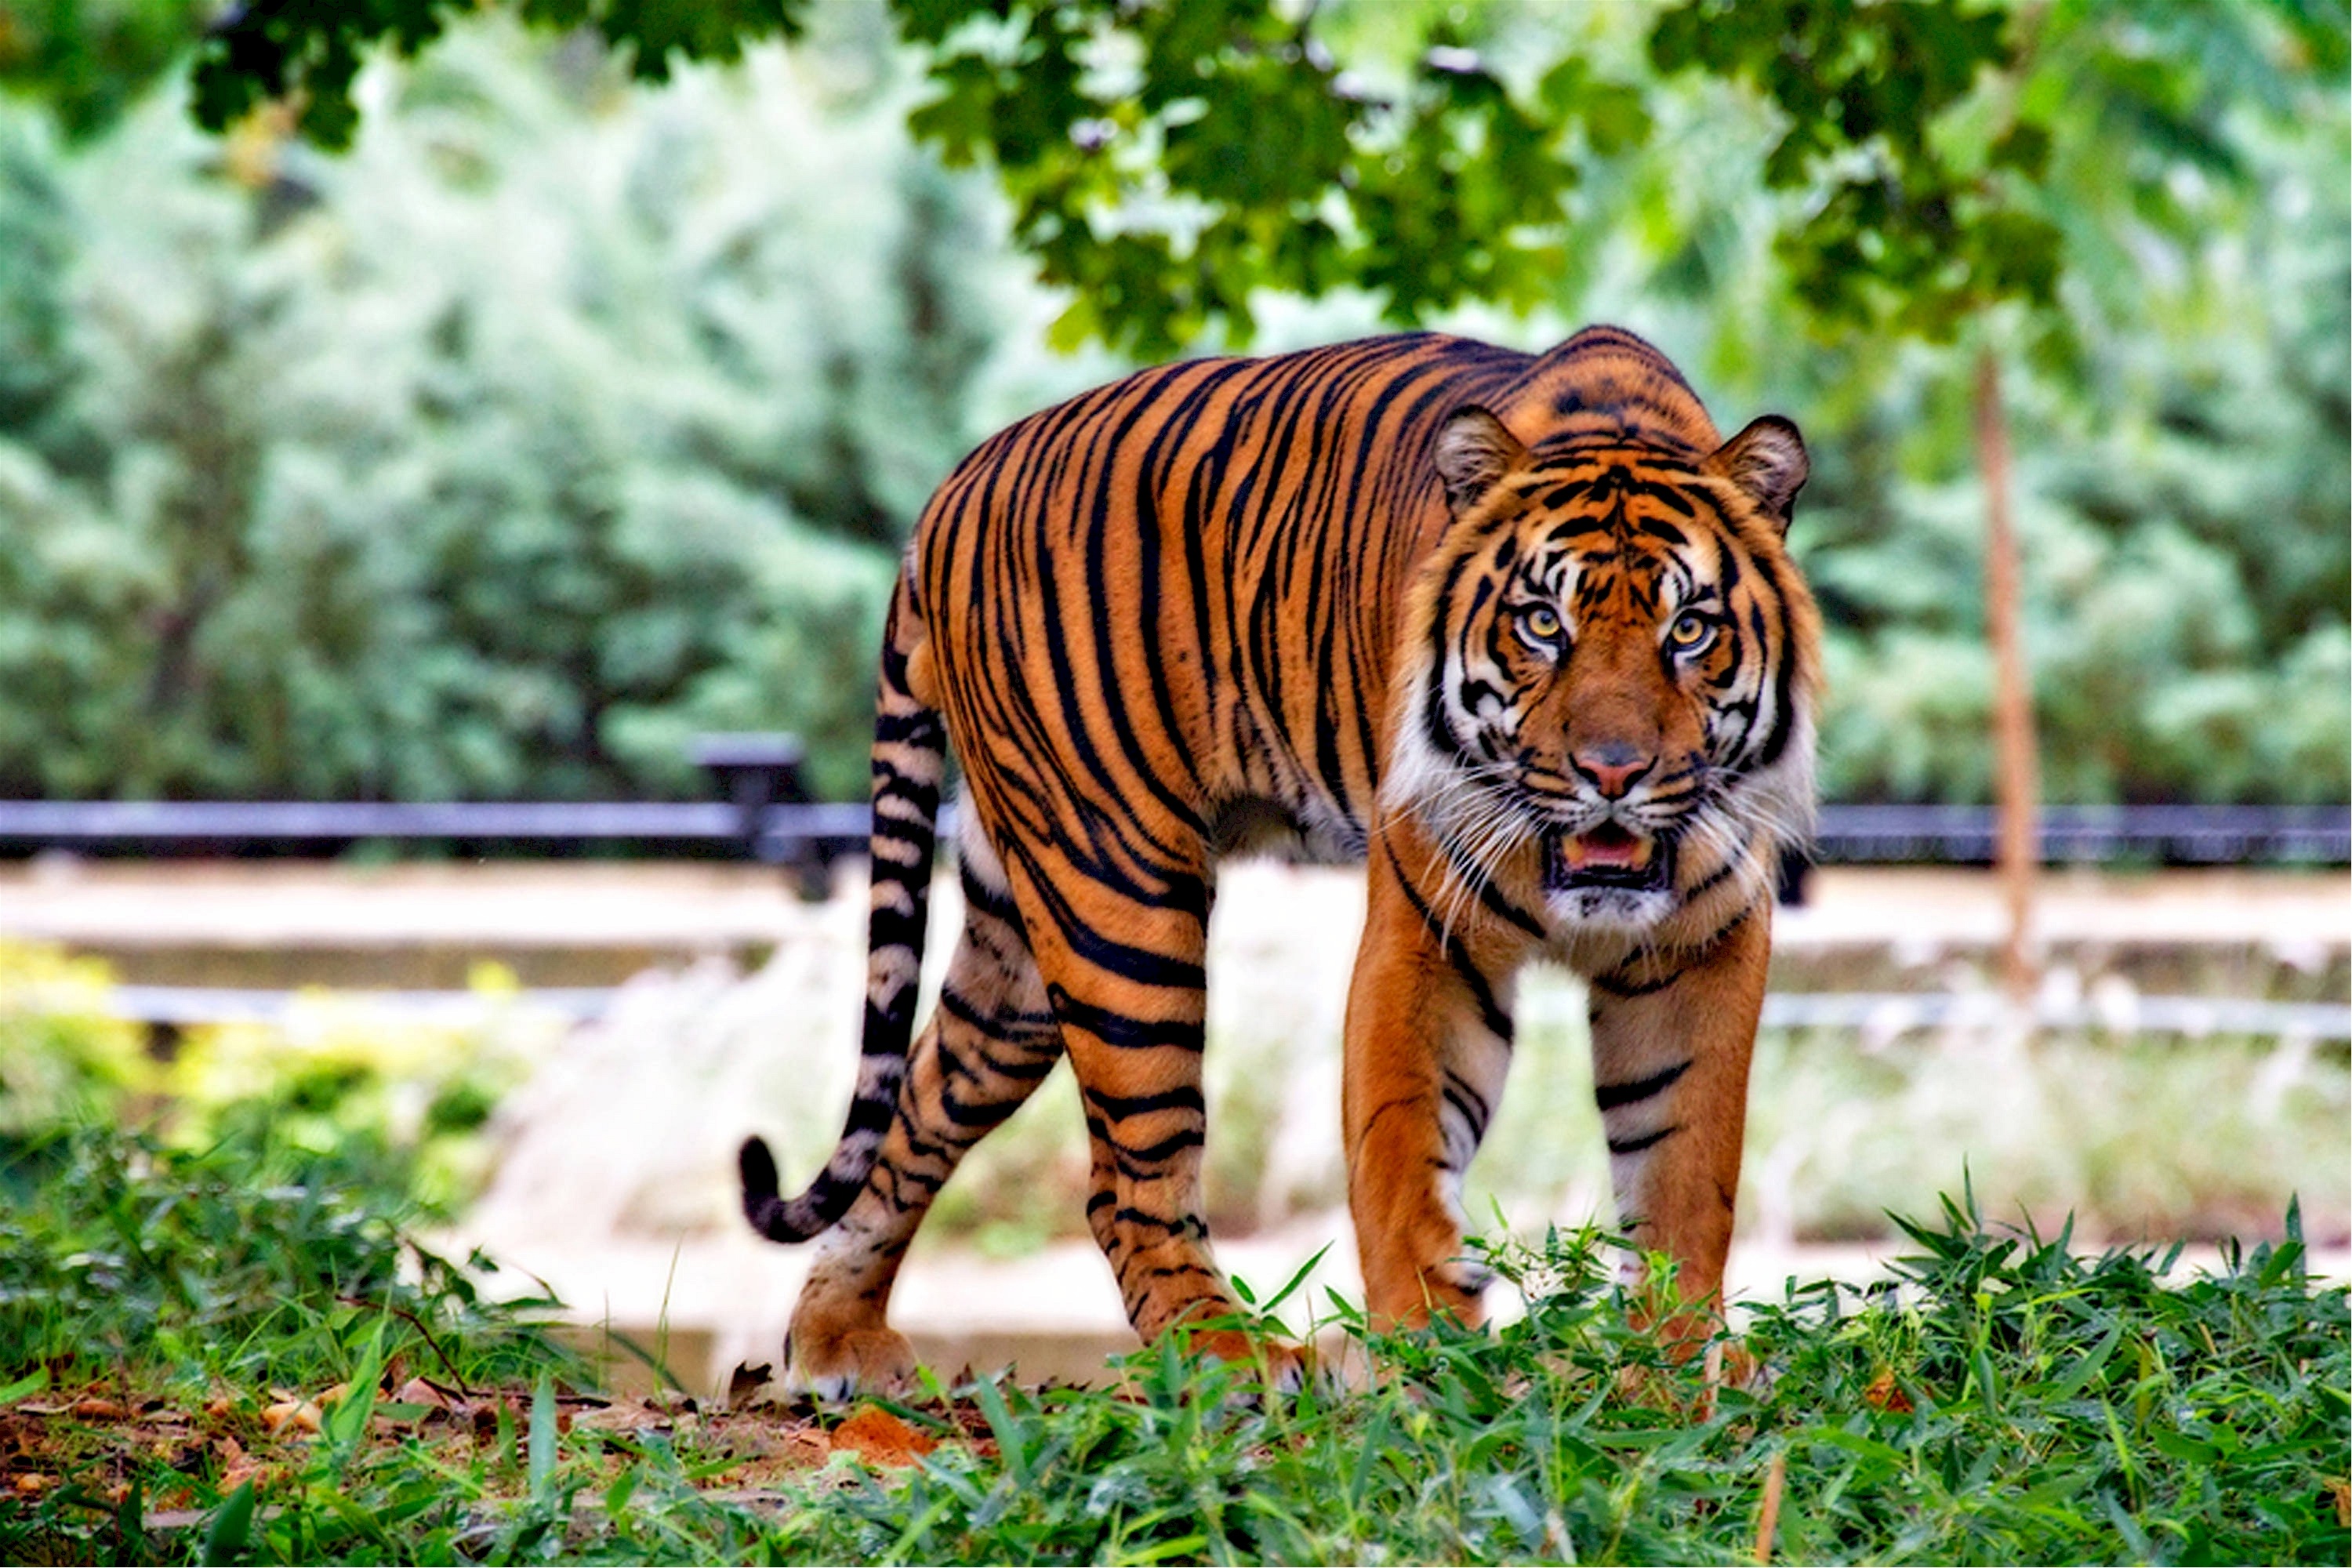
grass, animal, wildlife, zoo, jungle, mammal, predator, fauna, big cat, tiger, jaguar, big cats, sumatran tiger, wild cat, cat like mammal